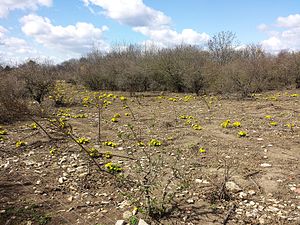
Sydsibirisk-pontisk-pannoniske floraregion
Vår-Adonis på en naturlig biotop ved Neusiedel-am-See i Burgenland, Østrig.
Den sydsibirisk-pontisk-pannoniske floraregion er et floraområde – en enhed i den floristiske inddeling – i Mellemeuropa, Østeuropa og Asien, som strækker sig fra Sydsibirien over Ukraine, Transsylvanien, Vojvodina og den Ungarske lavslette frem til Alpernes østlige udløbere i Østrig. Den er selv på sin side en del af Holarktis. Vegetationen er stærkt præget af et kontinentalt klima med ringe nedbør, høje temperaturer om sommeren og lave om vinteren. Indtil ca. 50 km øst for Bukarest ville området under naturlige betingelser være skovdækket, men der er opstået sekundære stepper som følge af århundreders græsning med menneskers nyttedyr. Først øst herfor begynder de klimatisk betingede, primære stepper.